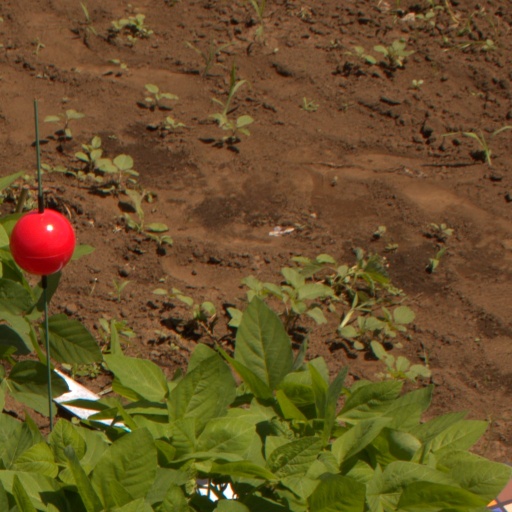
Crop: soybean